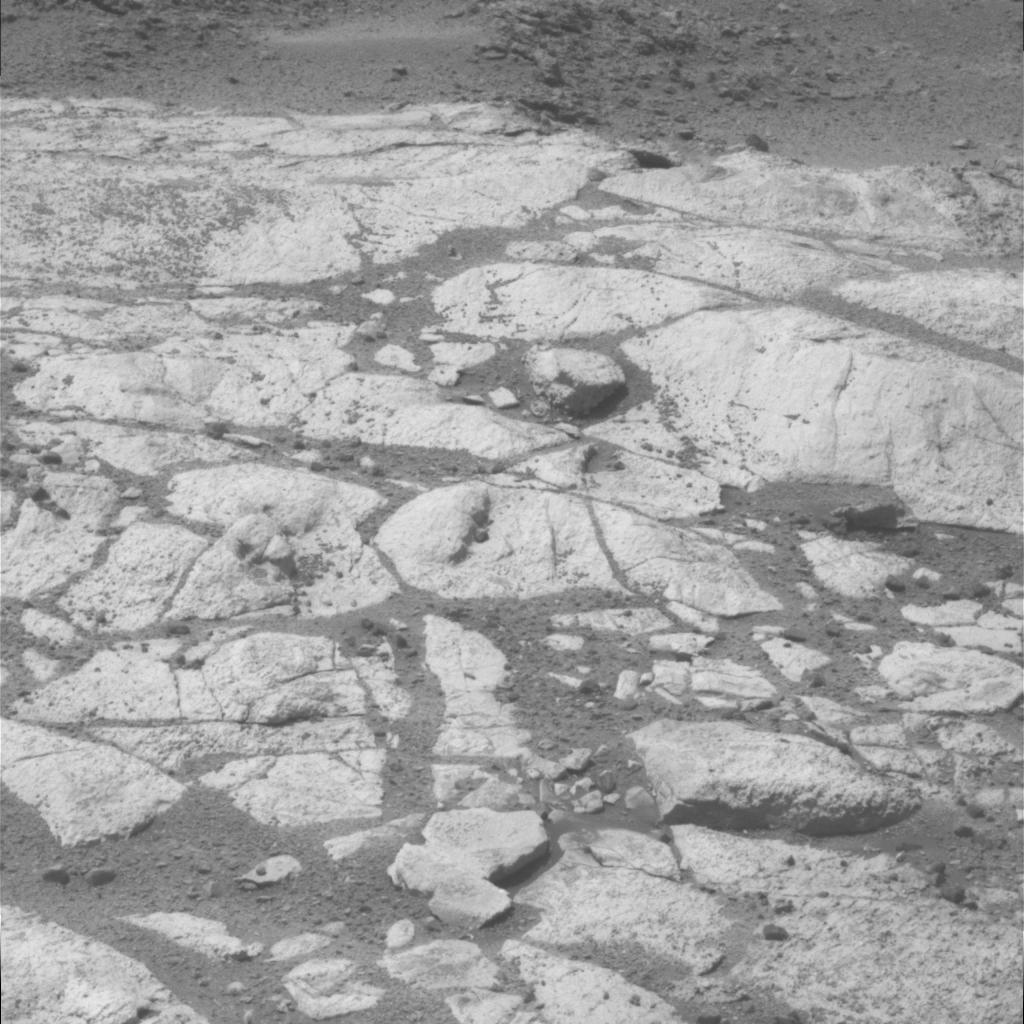
Surface features visible: Rock Outcrops, Float Rocks, Clasts, Rock (Linear Features), Soil, Spherules, Nearby Surface